Cousins Subs

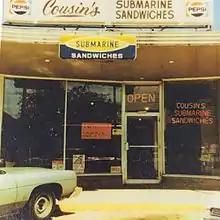
The first Cousins Subs location in Milwaukee, Wisconsin - 60th & Silver Spring Drive.

Specht and Sheppard opened their first restaurant in Milwaukee, which was located at 60th Street and Silver Spring Drive. After opening the shop, they partnered with a local baker to make their own bread, highlighted in the slogan "Better Bread, Better Subs". A large segment of customers during Cousins' early years were former East Coast residents.